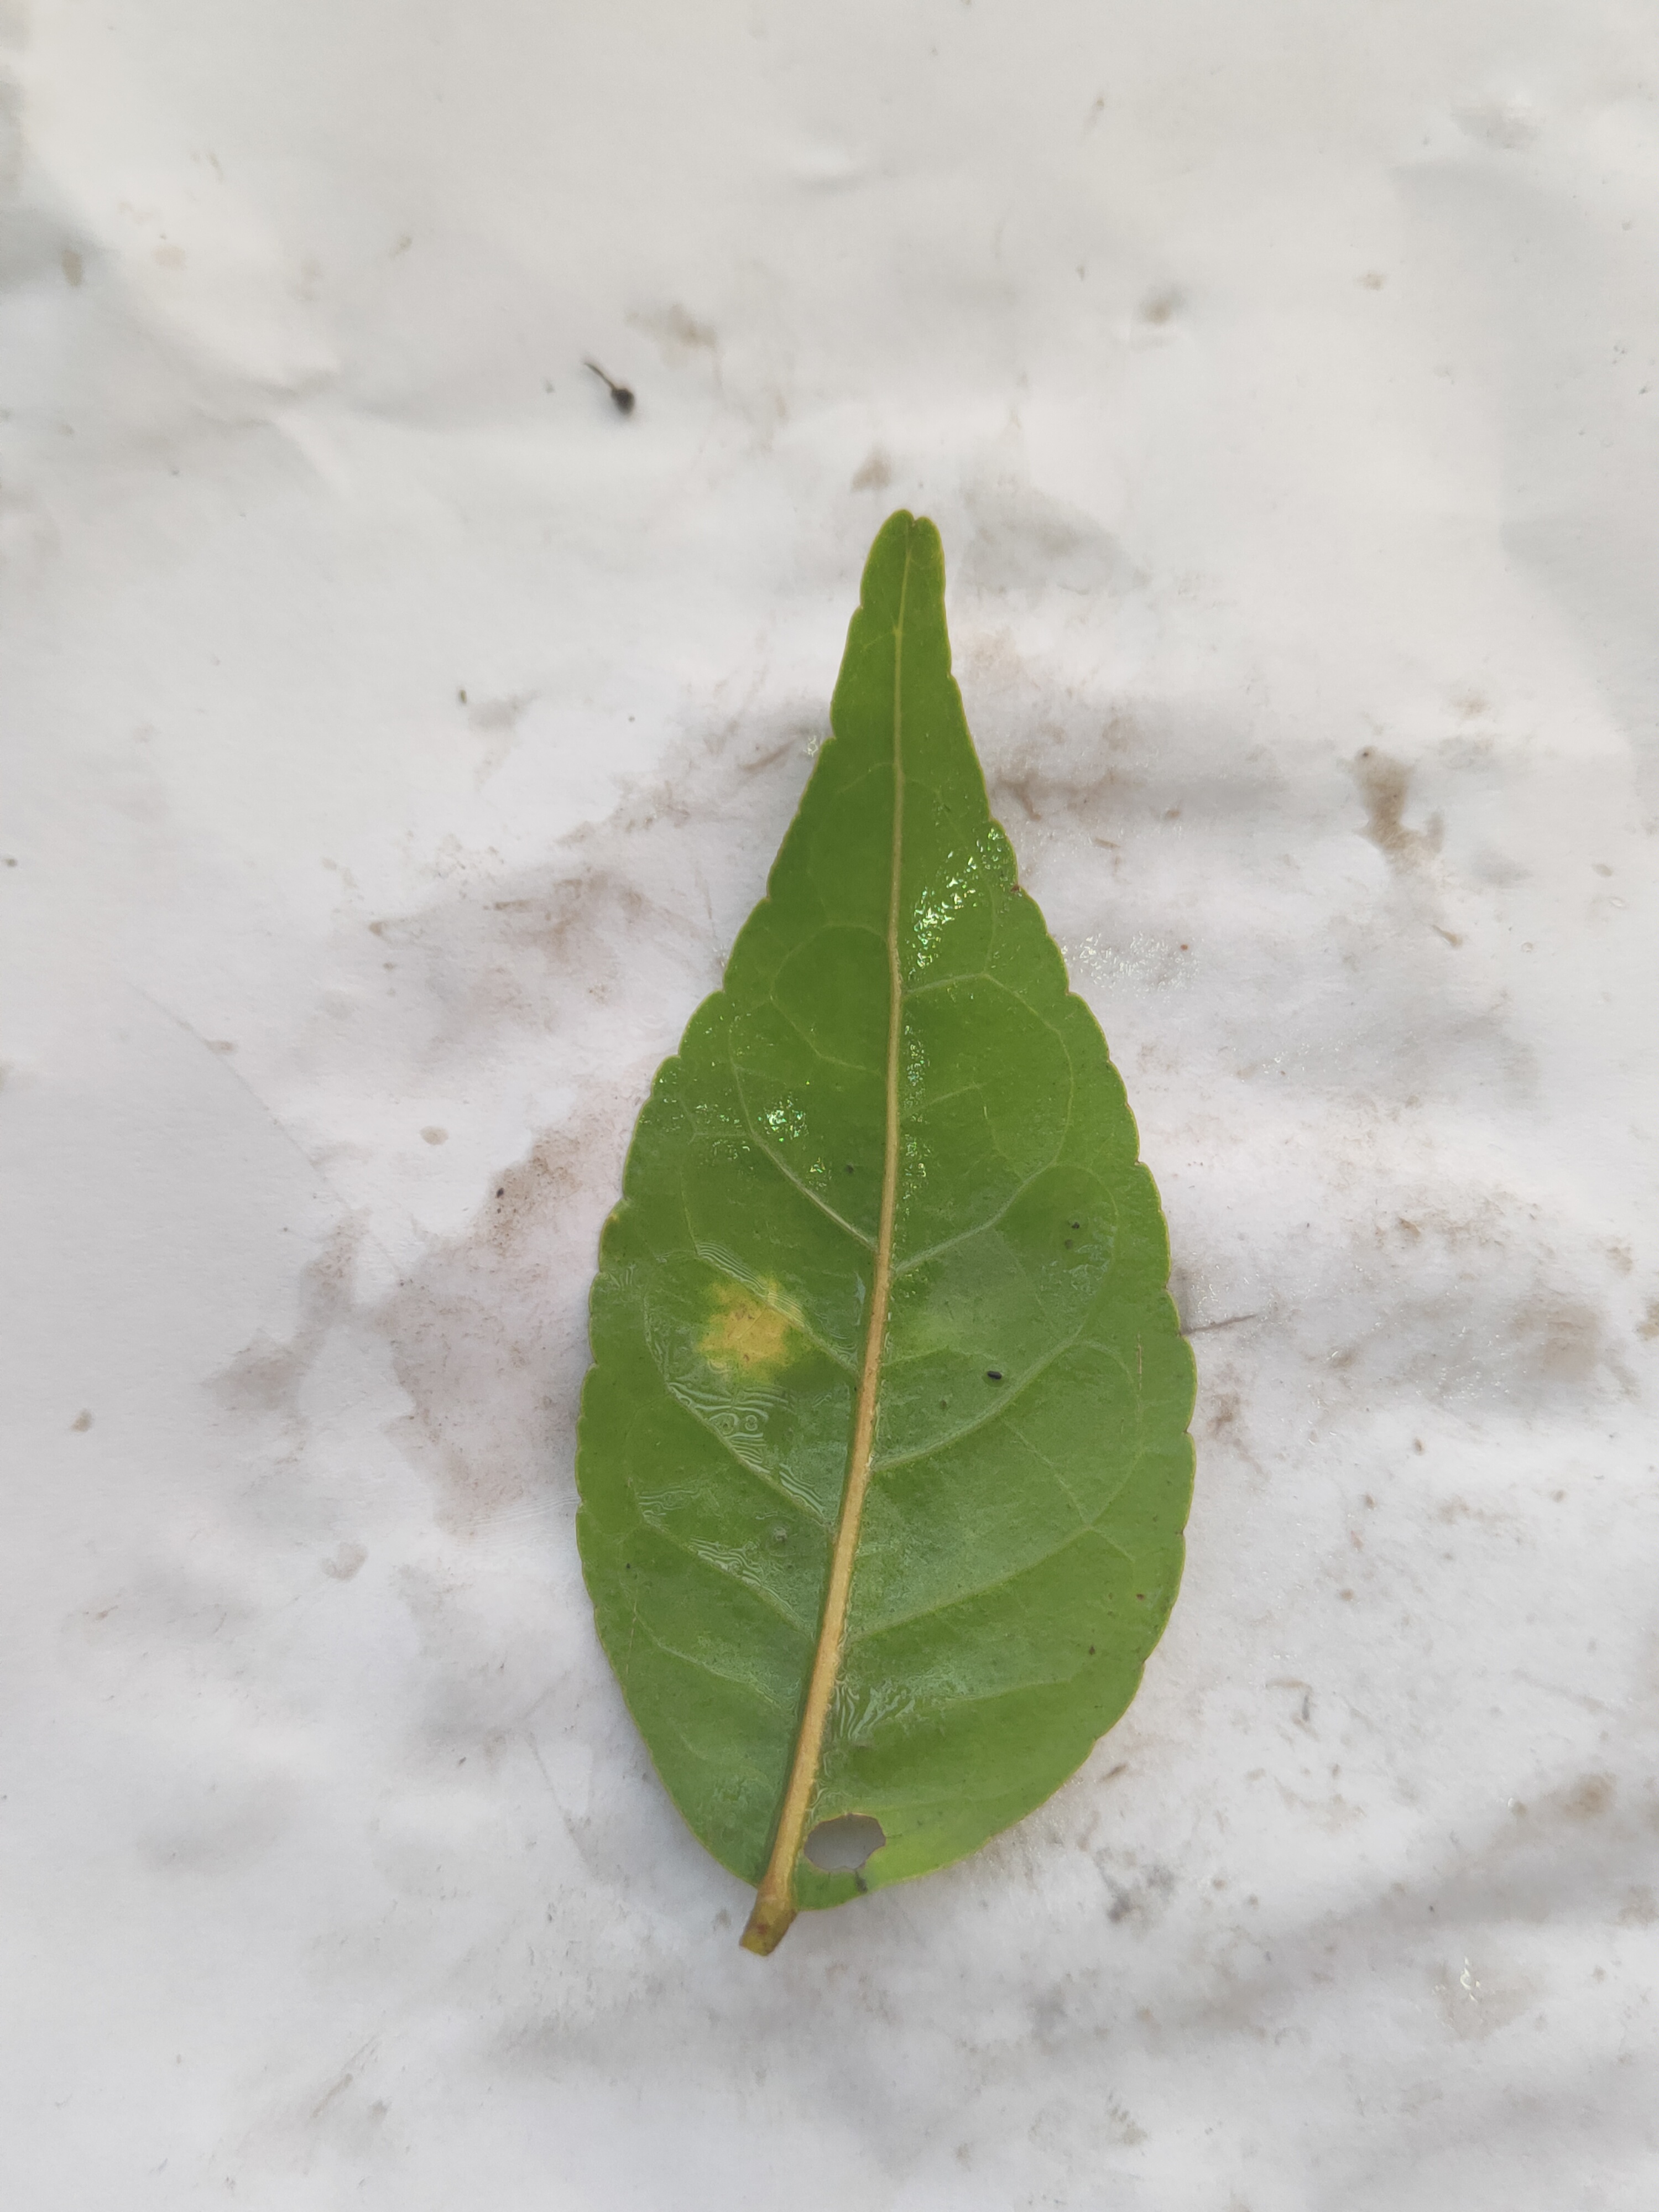
Leaf variety: Aegle marmelos